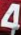
Number: 4